Council of Seleucia-Ctesiphon

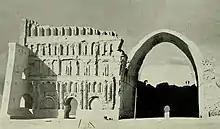
Ruined palace at Ctesiphon

The Council of Seleucia-Ctesiphon, also called the Council of Mar Isaac, met in AD 410 in Seleucia-Ctesiphon, the capital of the Persian Sassanid Empire. Convoked by King Yazdegerd I (399–421), it organized the Christians of his empire into a single structured Church, which became known as the Church of the East. It is often compared to Constantine's Edict of Milan, approximately a century earlier. The events of this council are documented in the Synodicon Orientale.